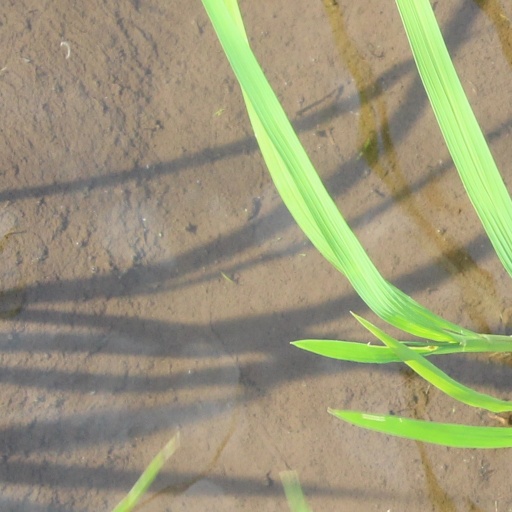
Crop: rice